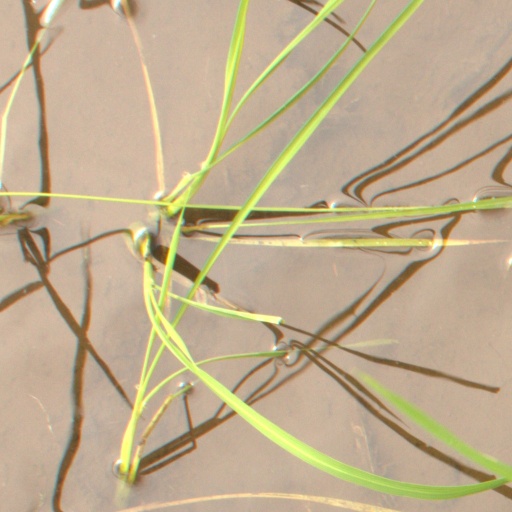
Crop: rice